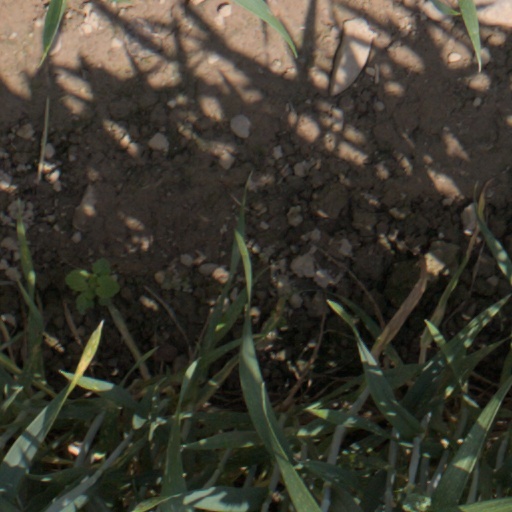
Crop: wheat